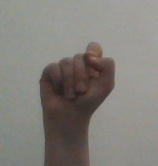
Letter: fa